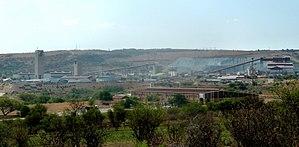
Mponeng est une mine souterraine d'or située en Afrique du Sud. C'est l'une des plus grandes mines d'or du monde produisant 18,5 tonnes d'or par an. Elle est exploitée par la compagnie minière AngloGold Ashanti, deuxième société aurifère d'Afrique du Sud et la quatrième au monde, derrière la canadienne Barrick Gold, l'américaine Newmont Mining, et la sud-africaine Goldfields.